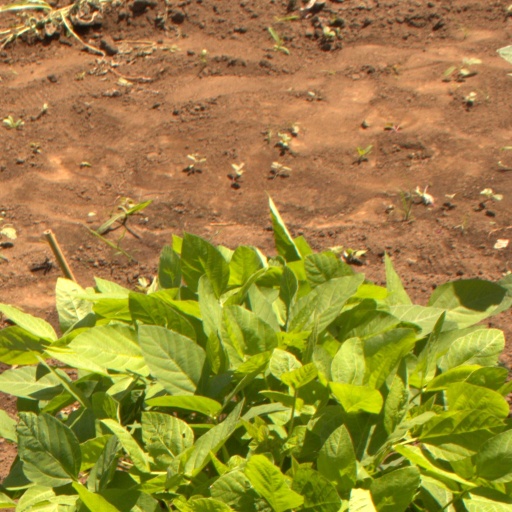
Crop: soybean